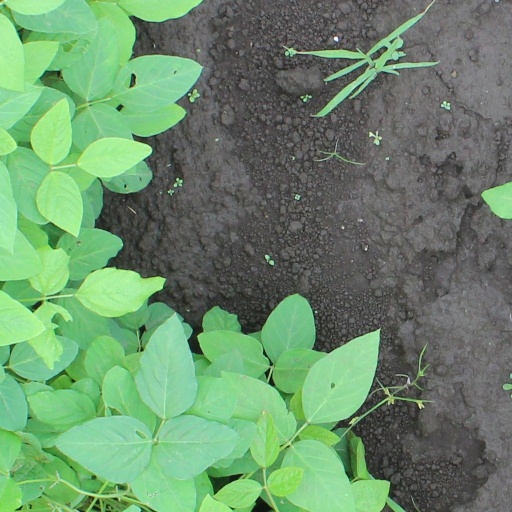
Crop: soybean